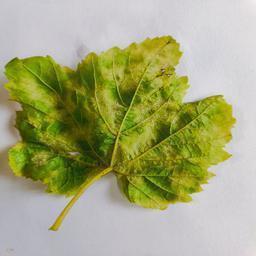
Label: Downy Mildew